Jorge Salán

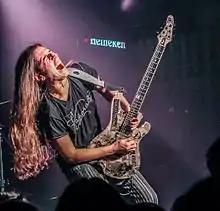
Jorge Salán in 2012

Jorge Salán (born April 4, 1982) is a Spanish rock lead guitarist, singer, producer and songwriter. He is most well known for being the lead guitar for the metal rock solo singer Jeff Scott Soto (leading voice of Journey, Yngwie Malmsteen) and the Jeff Scott Soto Band (now SOTO) from 2009 till today, the lead guitar on Robin Beck's European Tour 2013, and for having collaborated with a long list of legendary rock musicians such as Fiona Flanagan or bass guitar player Bob Daisley.